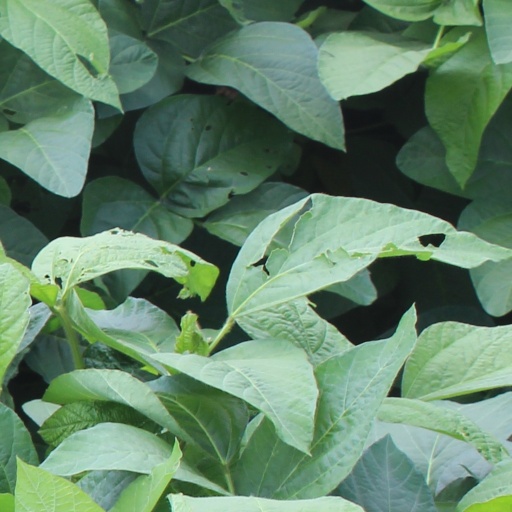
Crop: soybean